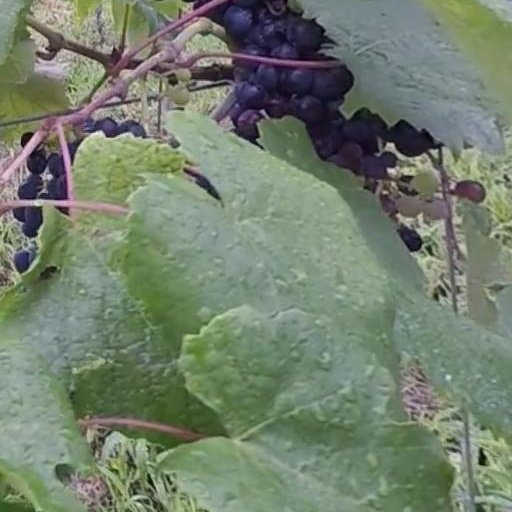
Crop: grape